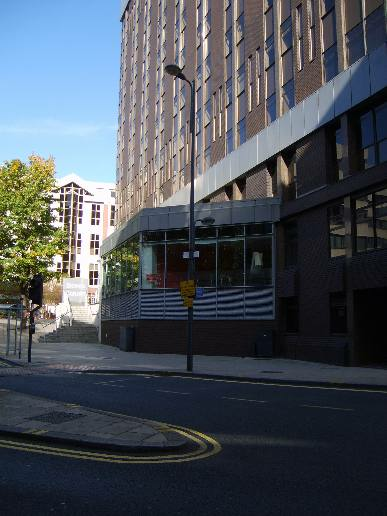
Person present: No